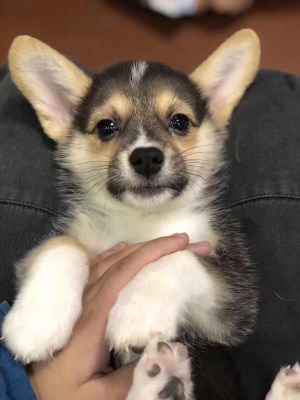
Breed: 2909-n000116-Cardigan